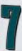
Number: 7